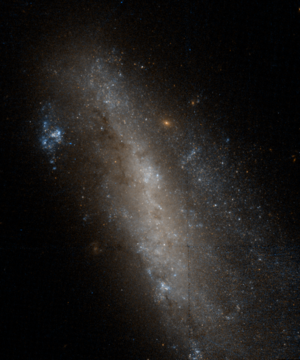
NGC 1518 est une petite galaxie spirale barrée de type magellanique située dans la constellation de l'Éridan à environ 42 millions d'années-lumière de la Voie lactée. Elle a été découverte par l'astronome britannique John Herschel en 1835.